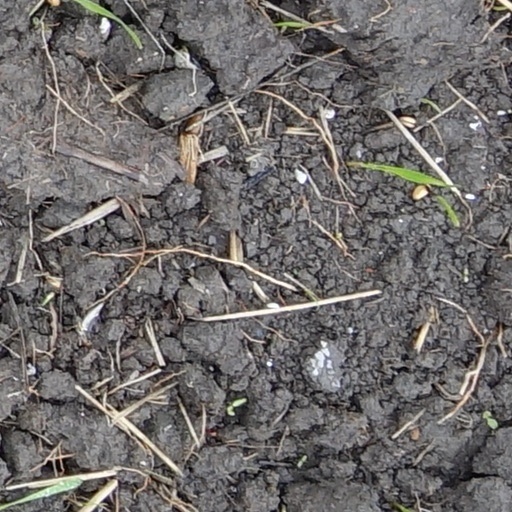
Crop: wheat